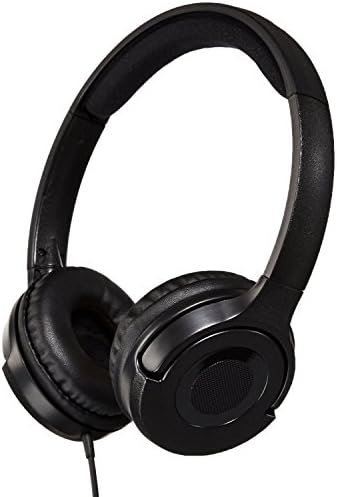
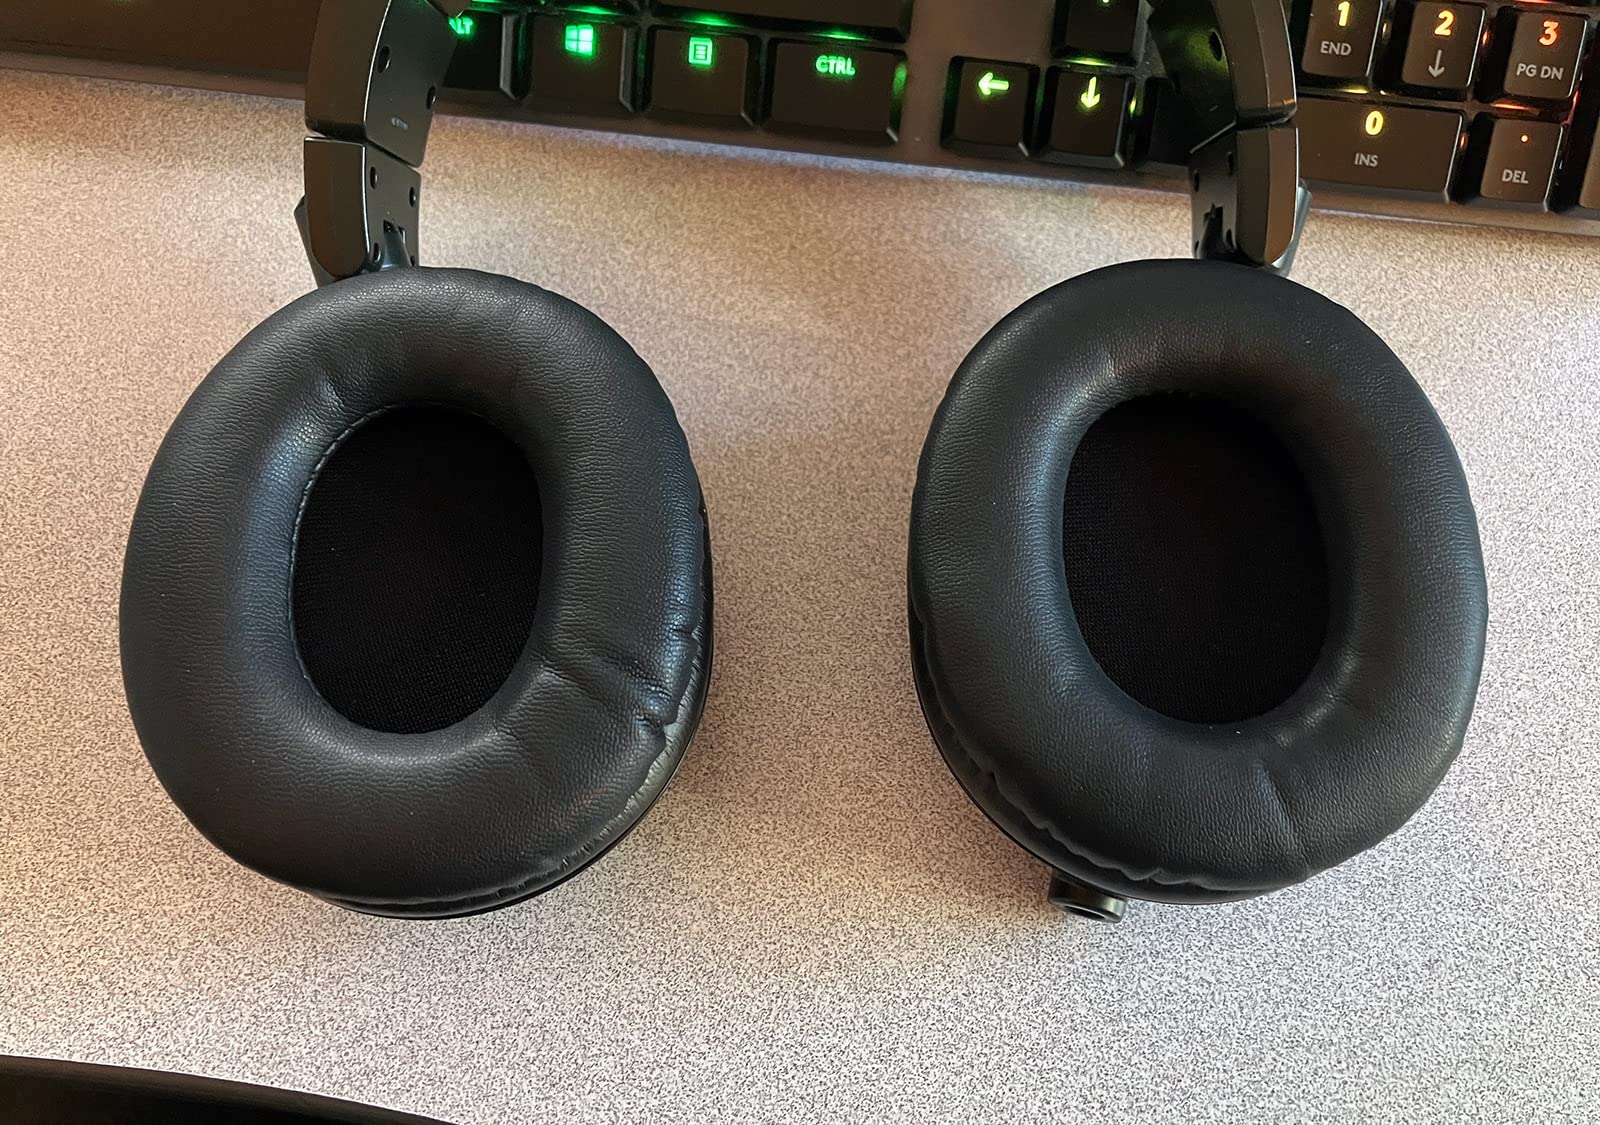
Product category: headphones
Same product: no